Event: Nepal Earthquake
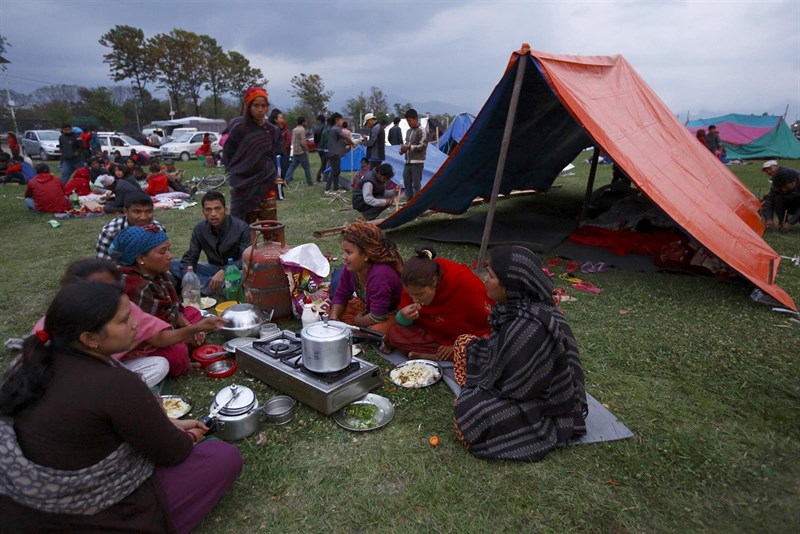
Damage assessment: no_damage